Ōoka River

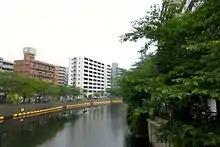
The river in June 2015

The is a river that flows through Yokohama, Japan. It is 14 km long and over 80 bridges are built on the river. There are large numbers of cherry trees located near the river.